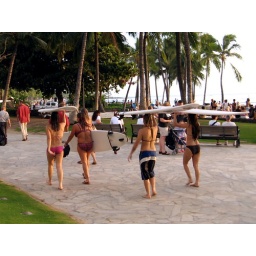
Surfer girls heading home from Waikiki beach in Hawaii